Orfordness transmitting station

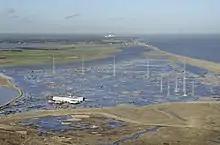
Flooding in 2014

Following cuts in the BBC World Service budget, its transmissions in English on 648 from Orfordness ceased at 0000 GMT/UTC on 27 March 2011.